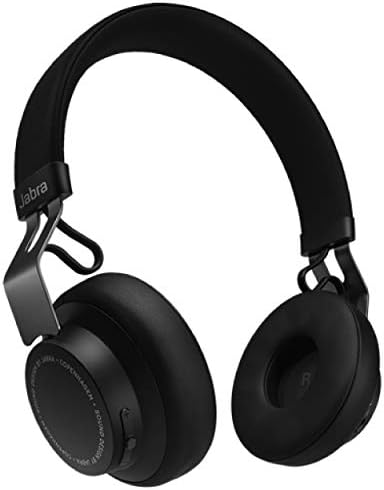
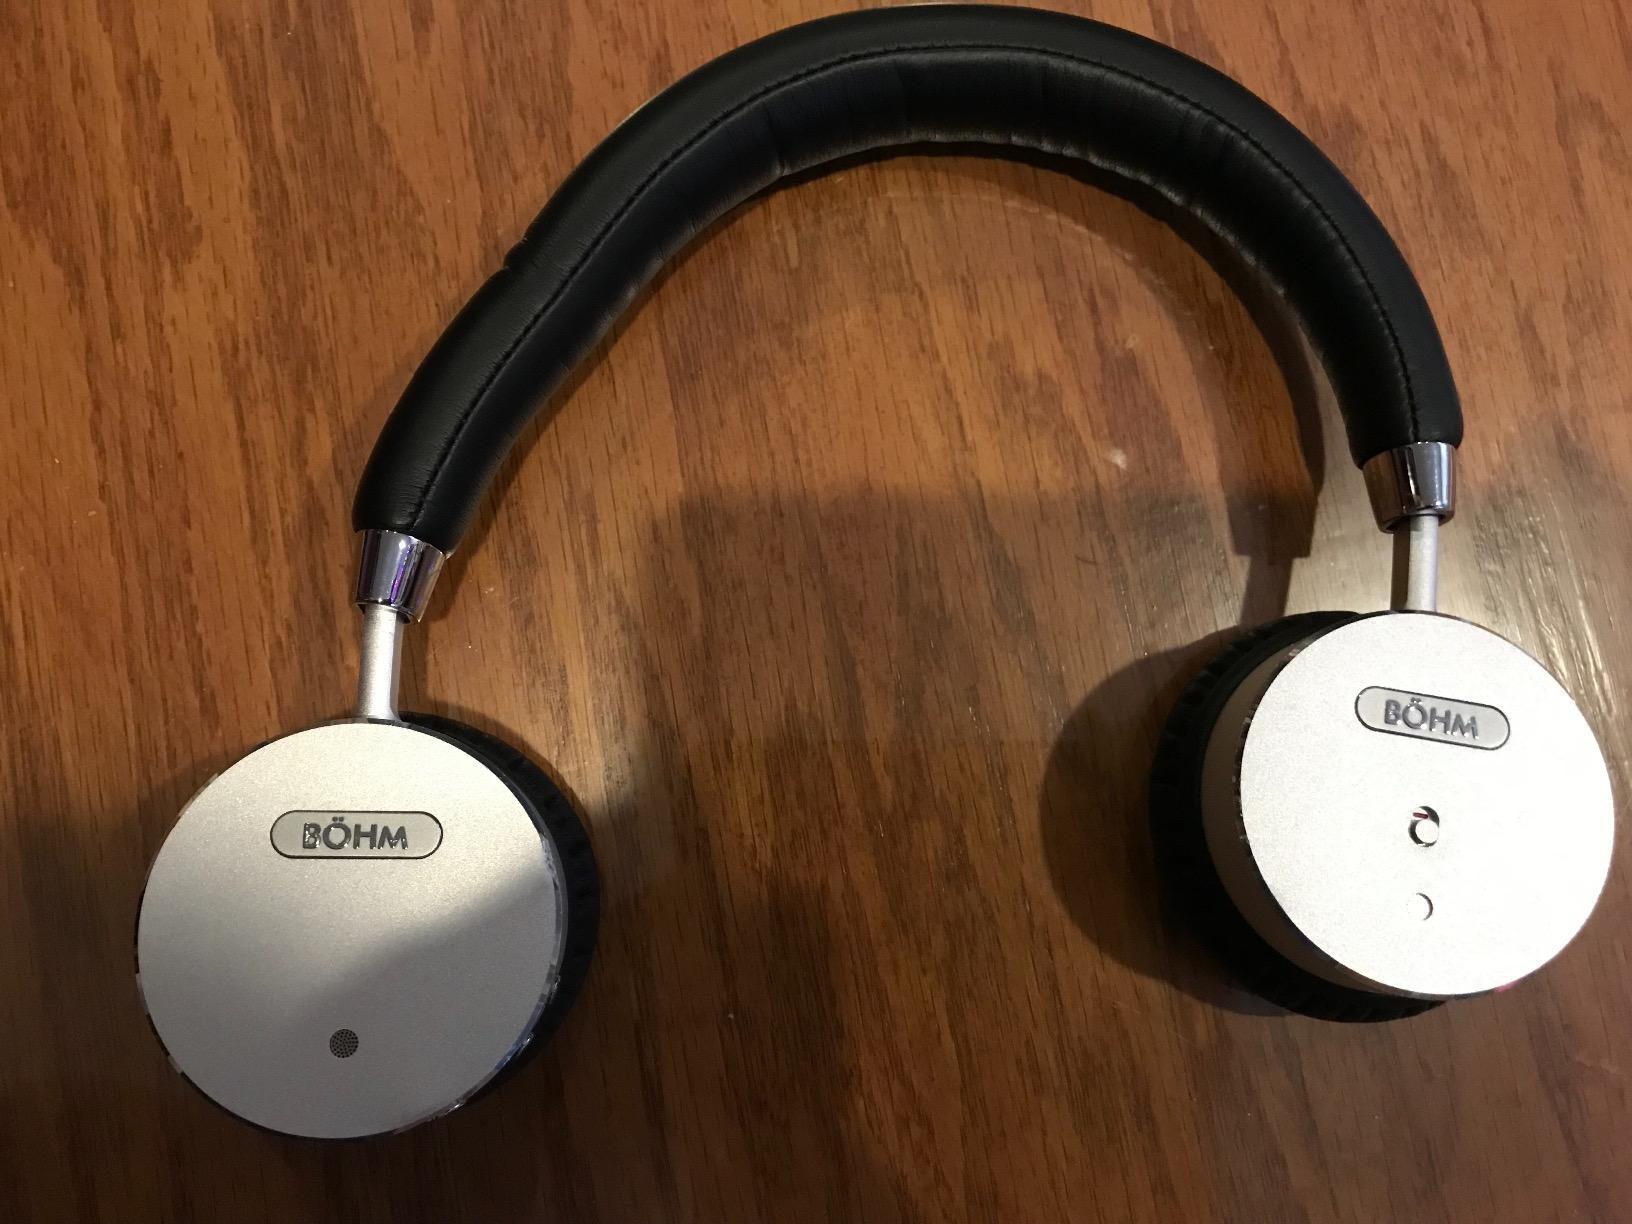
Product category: headphones
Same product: no